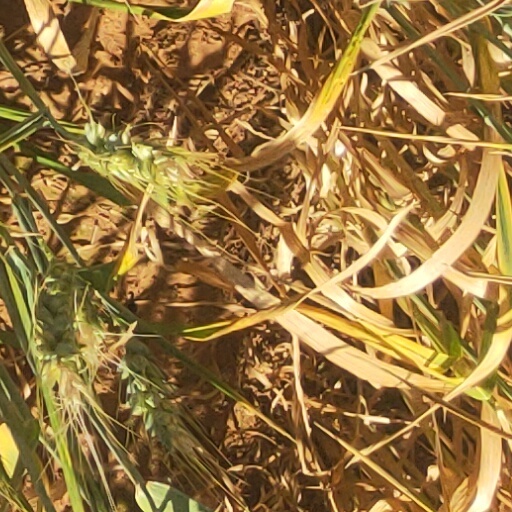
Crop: wheat